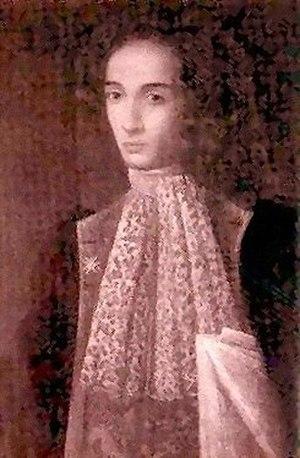
Portrait d'Alessandro Scarlatti par Nicola Vaccaro, conservé au Conservatoire San Pietro a Majella de Naples.